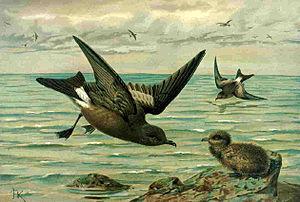
Le genre Oceanodroma regroupe quatorze espèces vivantes d'oiseaux marins appartenant à la famille des Hydrobatidae. leur plumage est noir, blanc et marron.